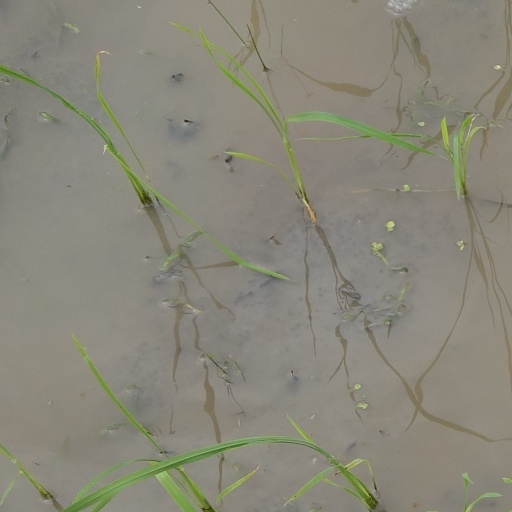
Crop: rice